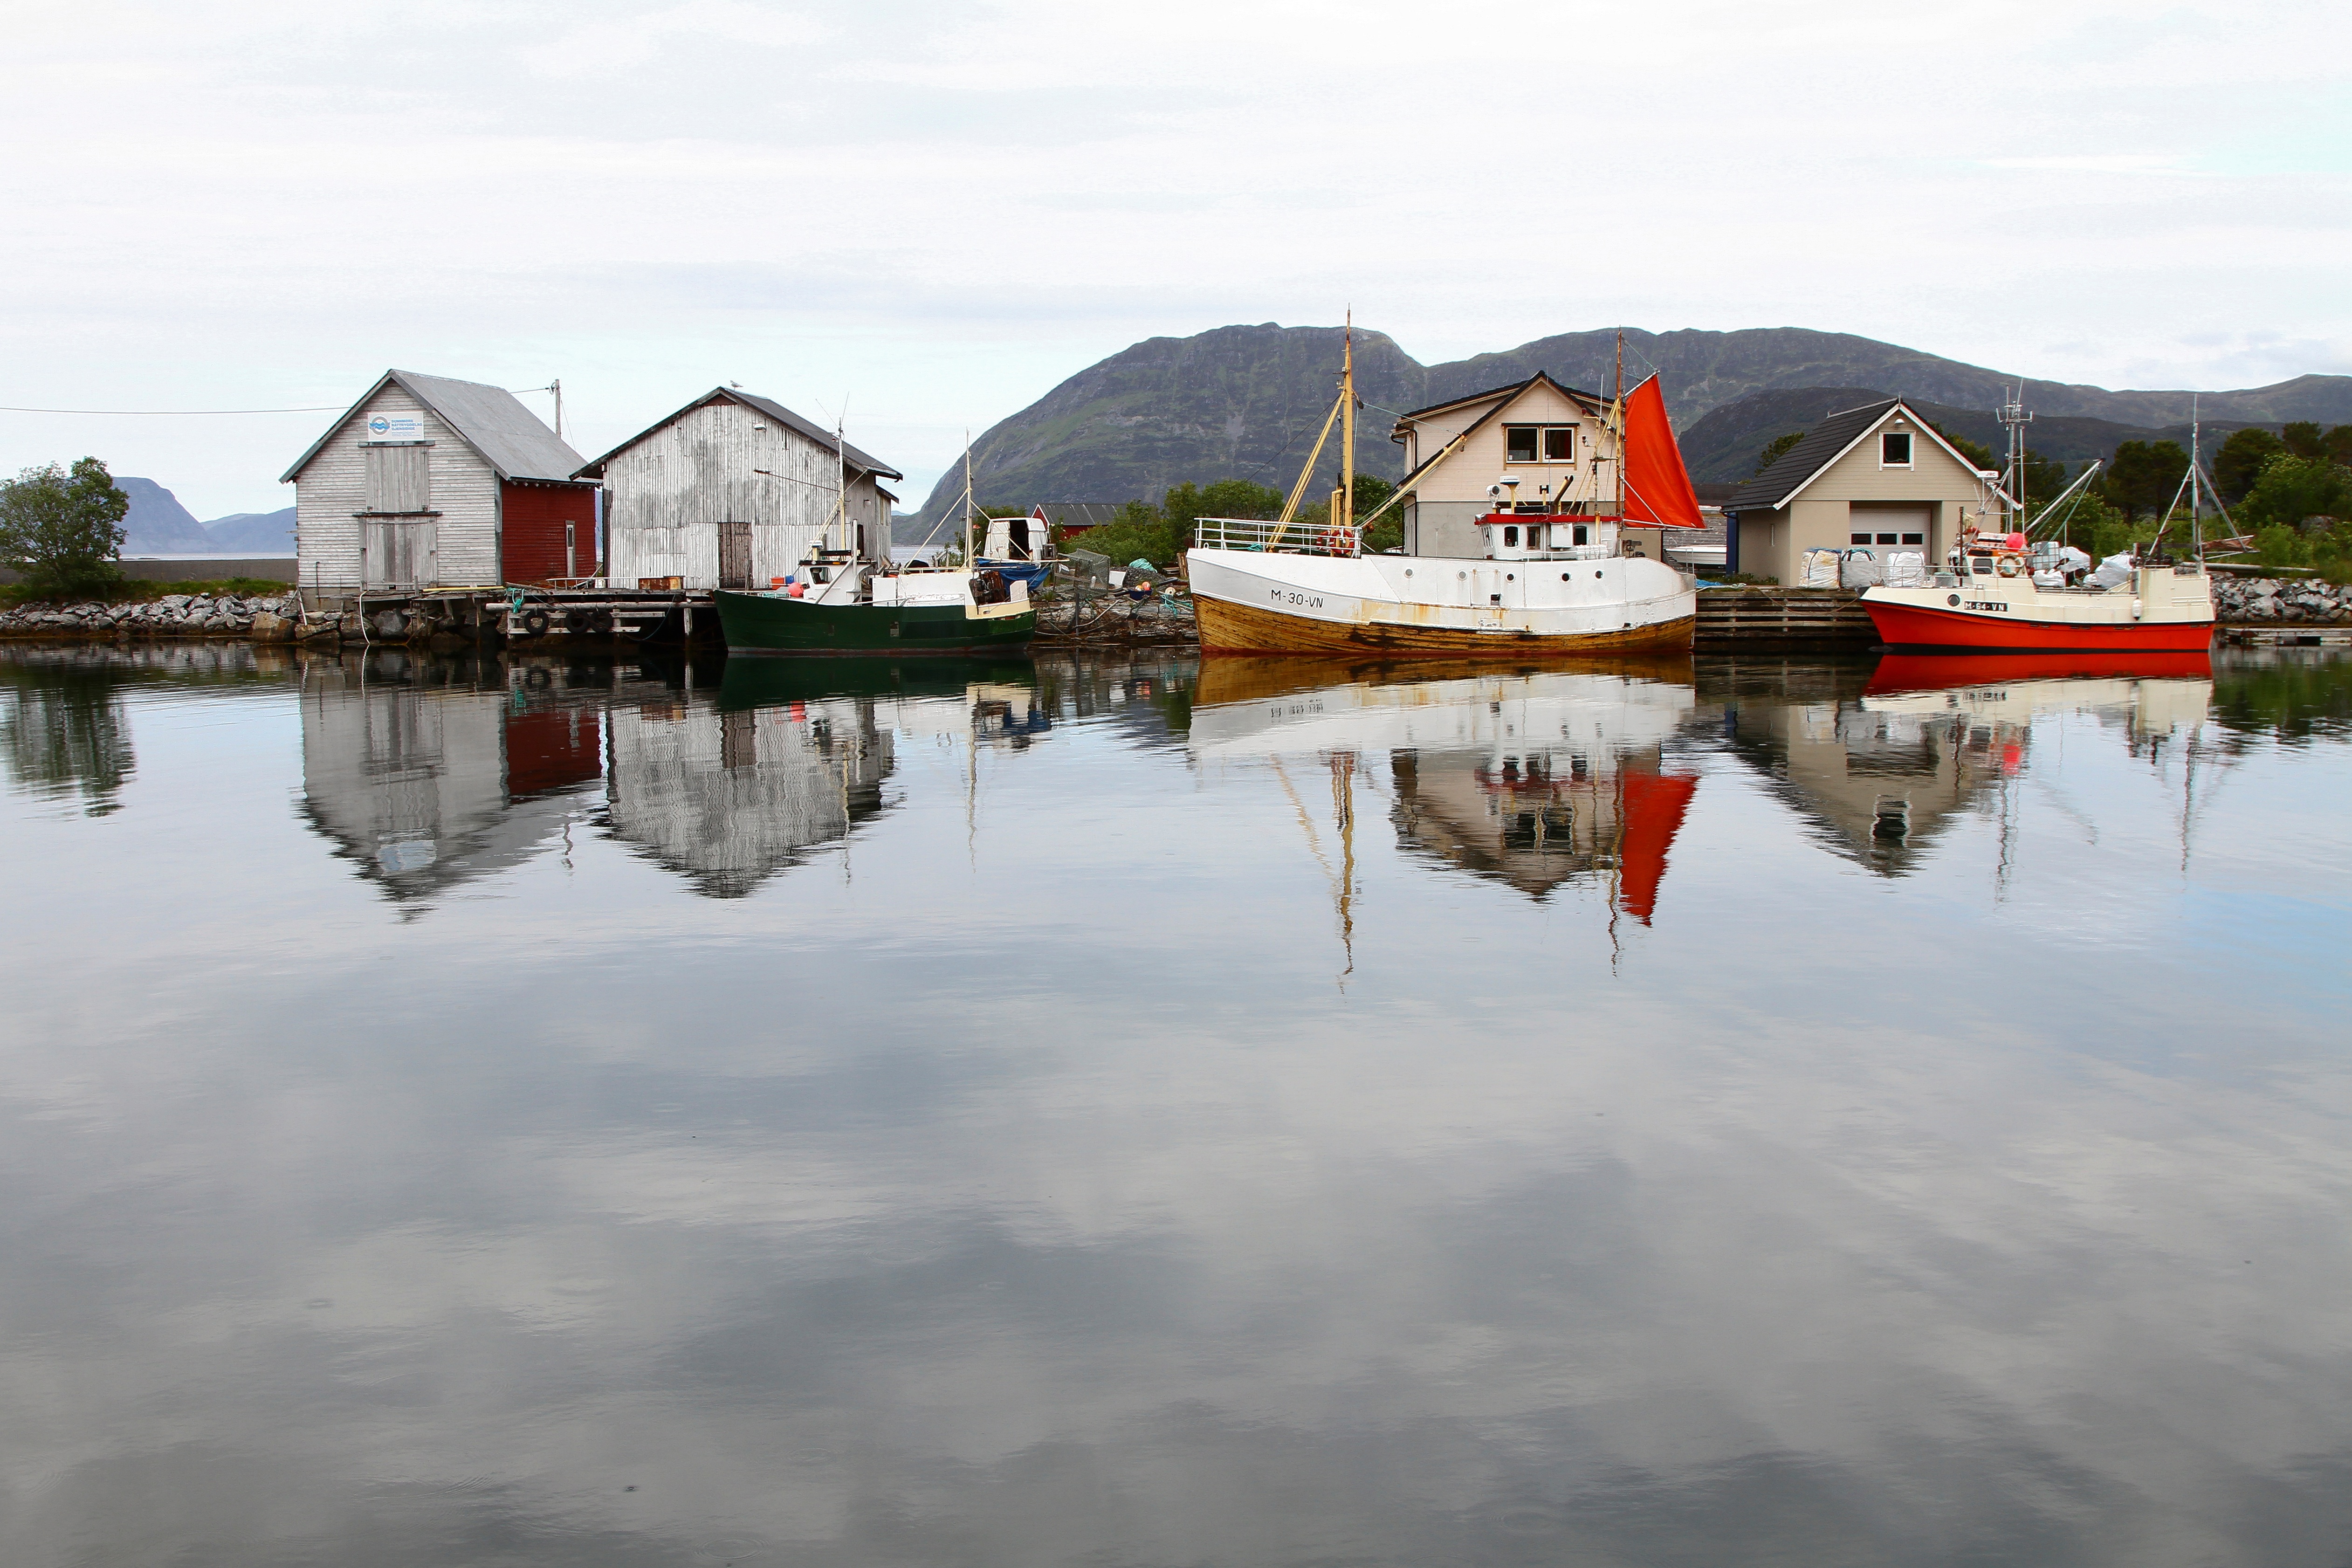
boat, lake, river, reflection, vehicle, waterway, boating